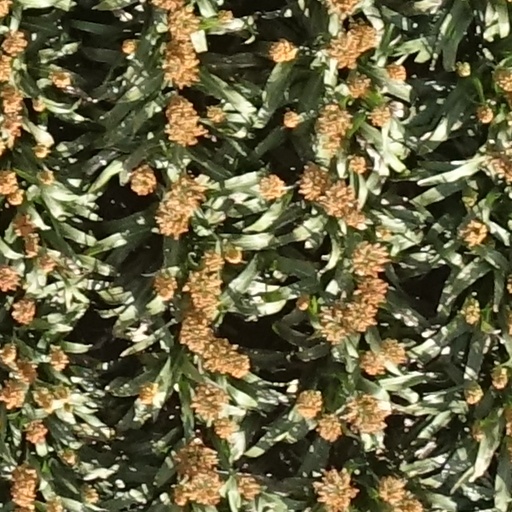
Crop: sorghum